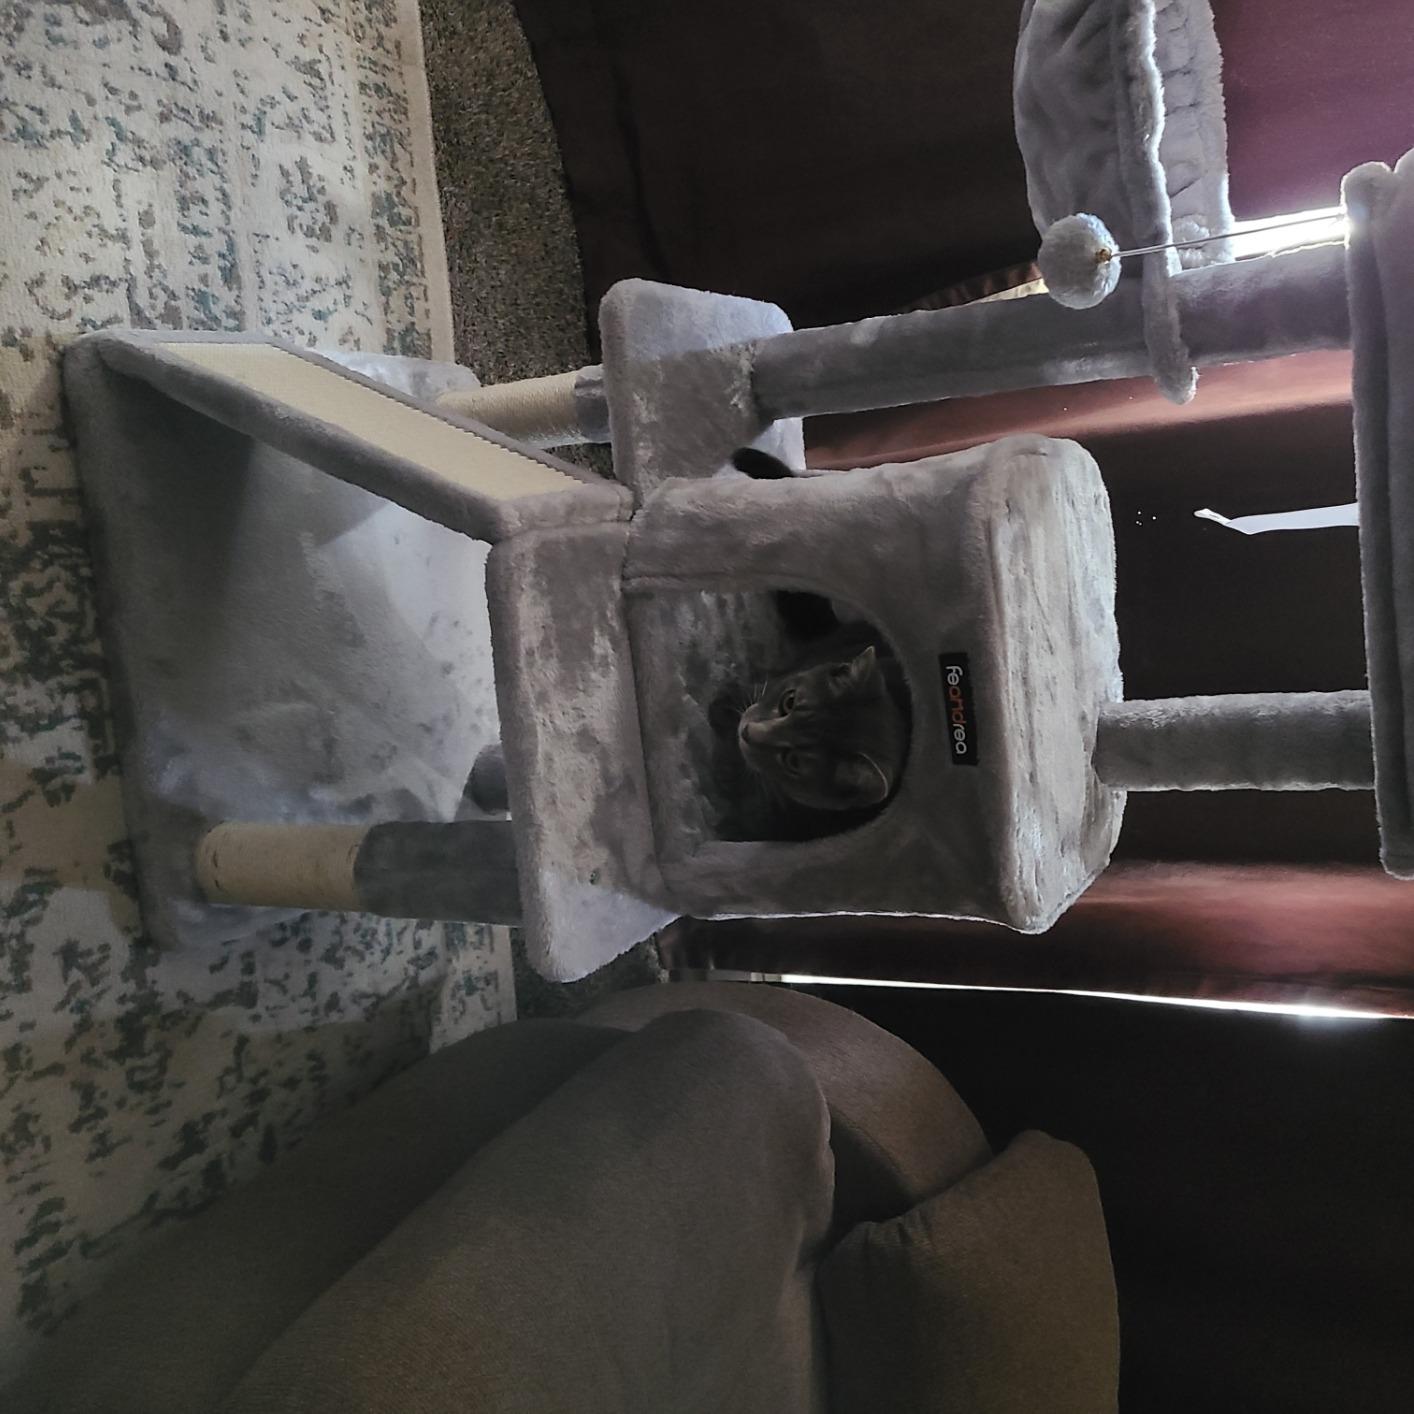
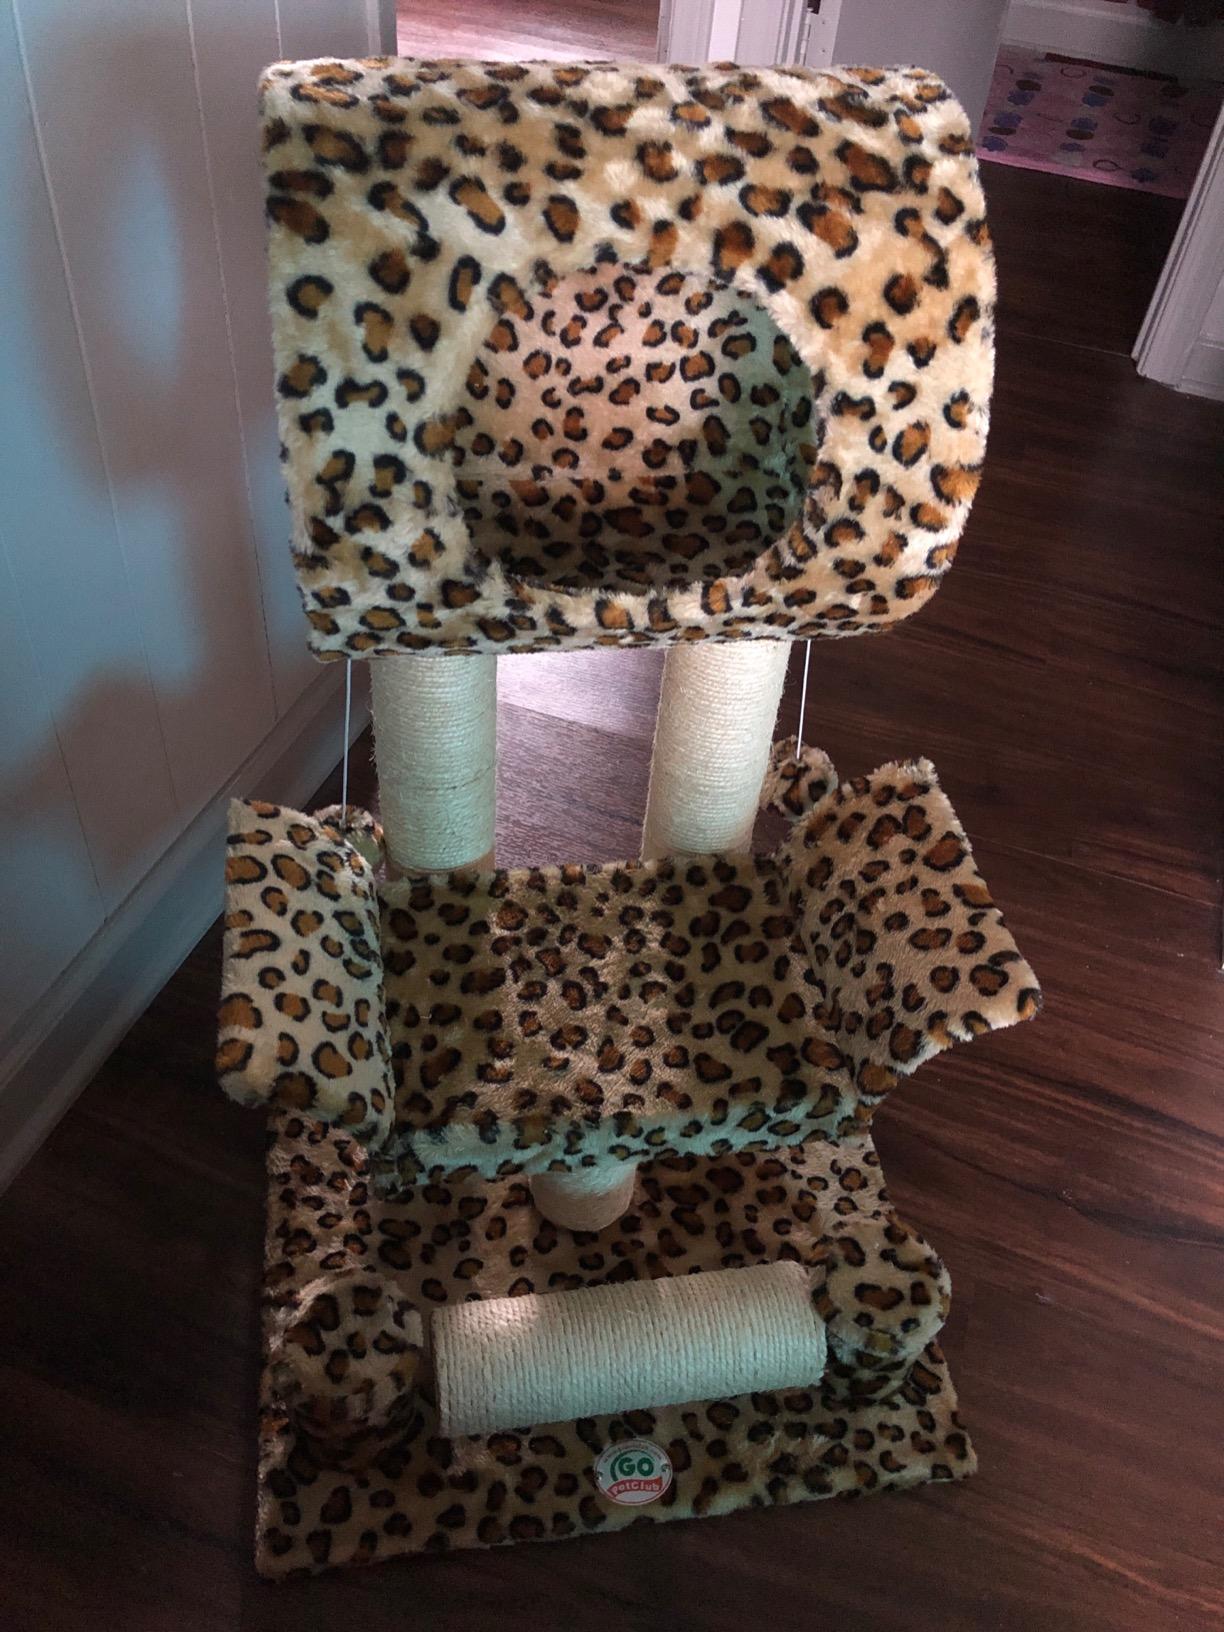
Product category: items_cat tree
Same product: no